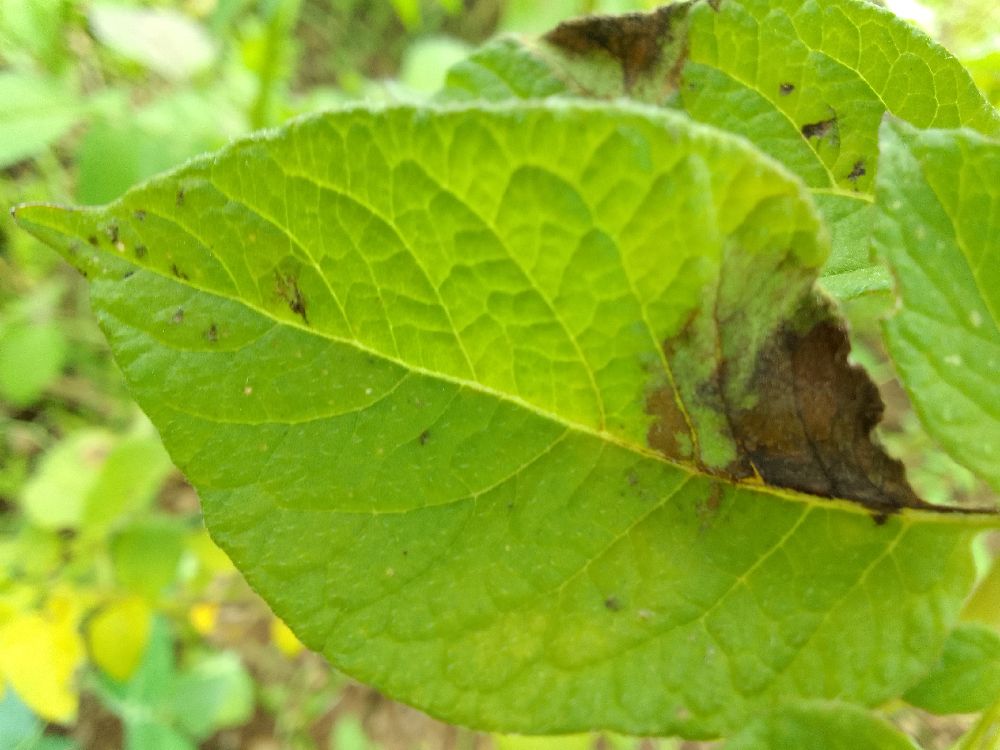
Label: Late blight